Blackwood, Caerphilly

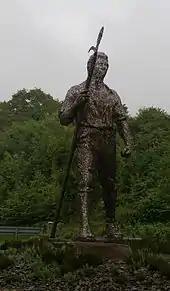
Chartist Statue in Blackwood

In sport, Blackwood has two rugby union and one rugby league sides, all of whom play at Glan-yr-Afon Park. The rugby union sides are Blackwood RFC, established in 1889, and Blackwood Stars RFC, originating . The rugby league club is called the Blackwood Bulldogs and plays in the Welsh Conference Premier. Rugby players Kevin Moseley, Alun Pask and Alun Lewis hail from the town.